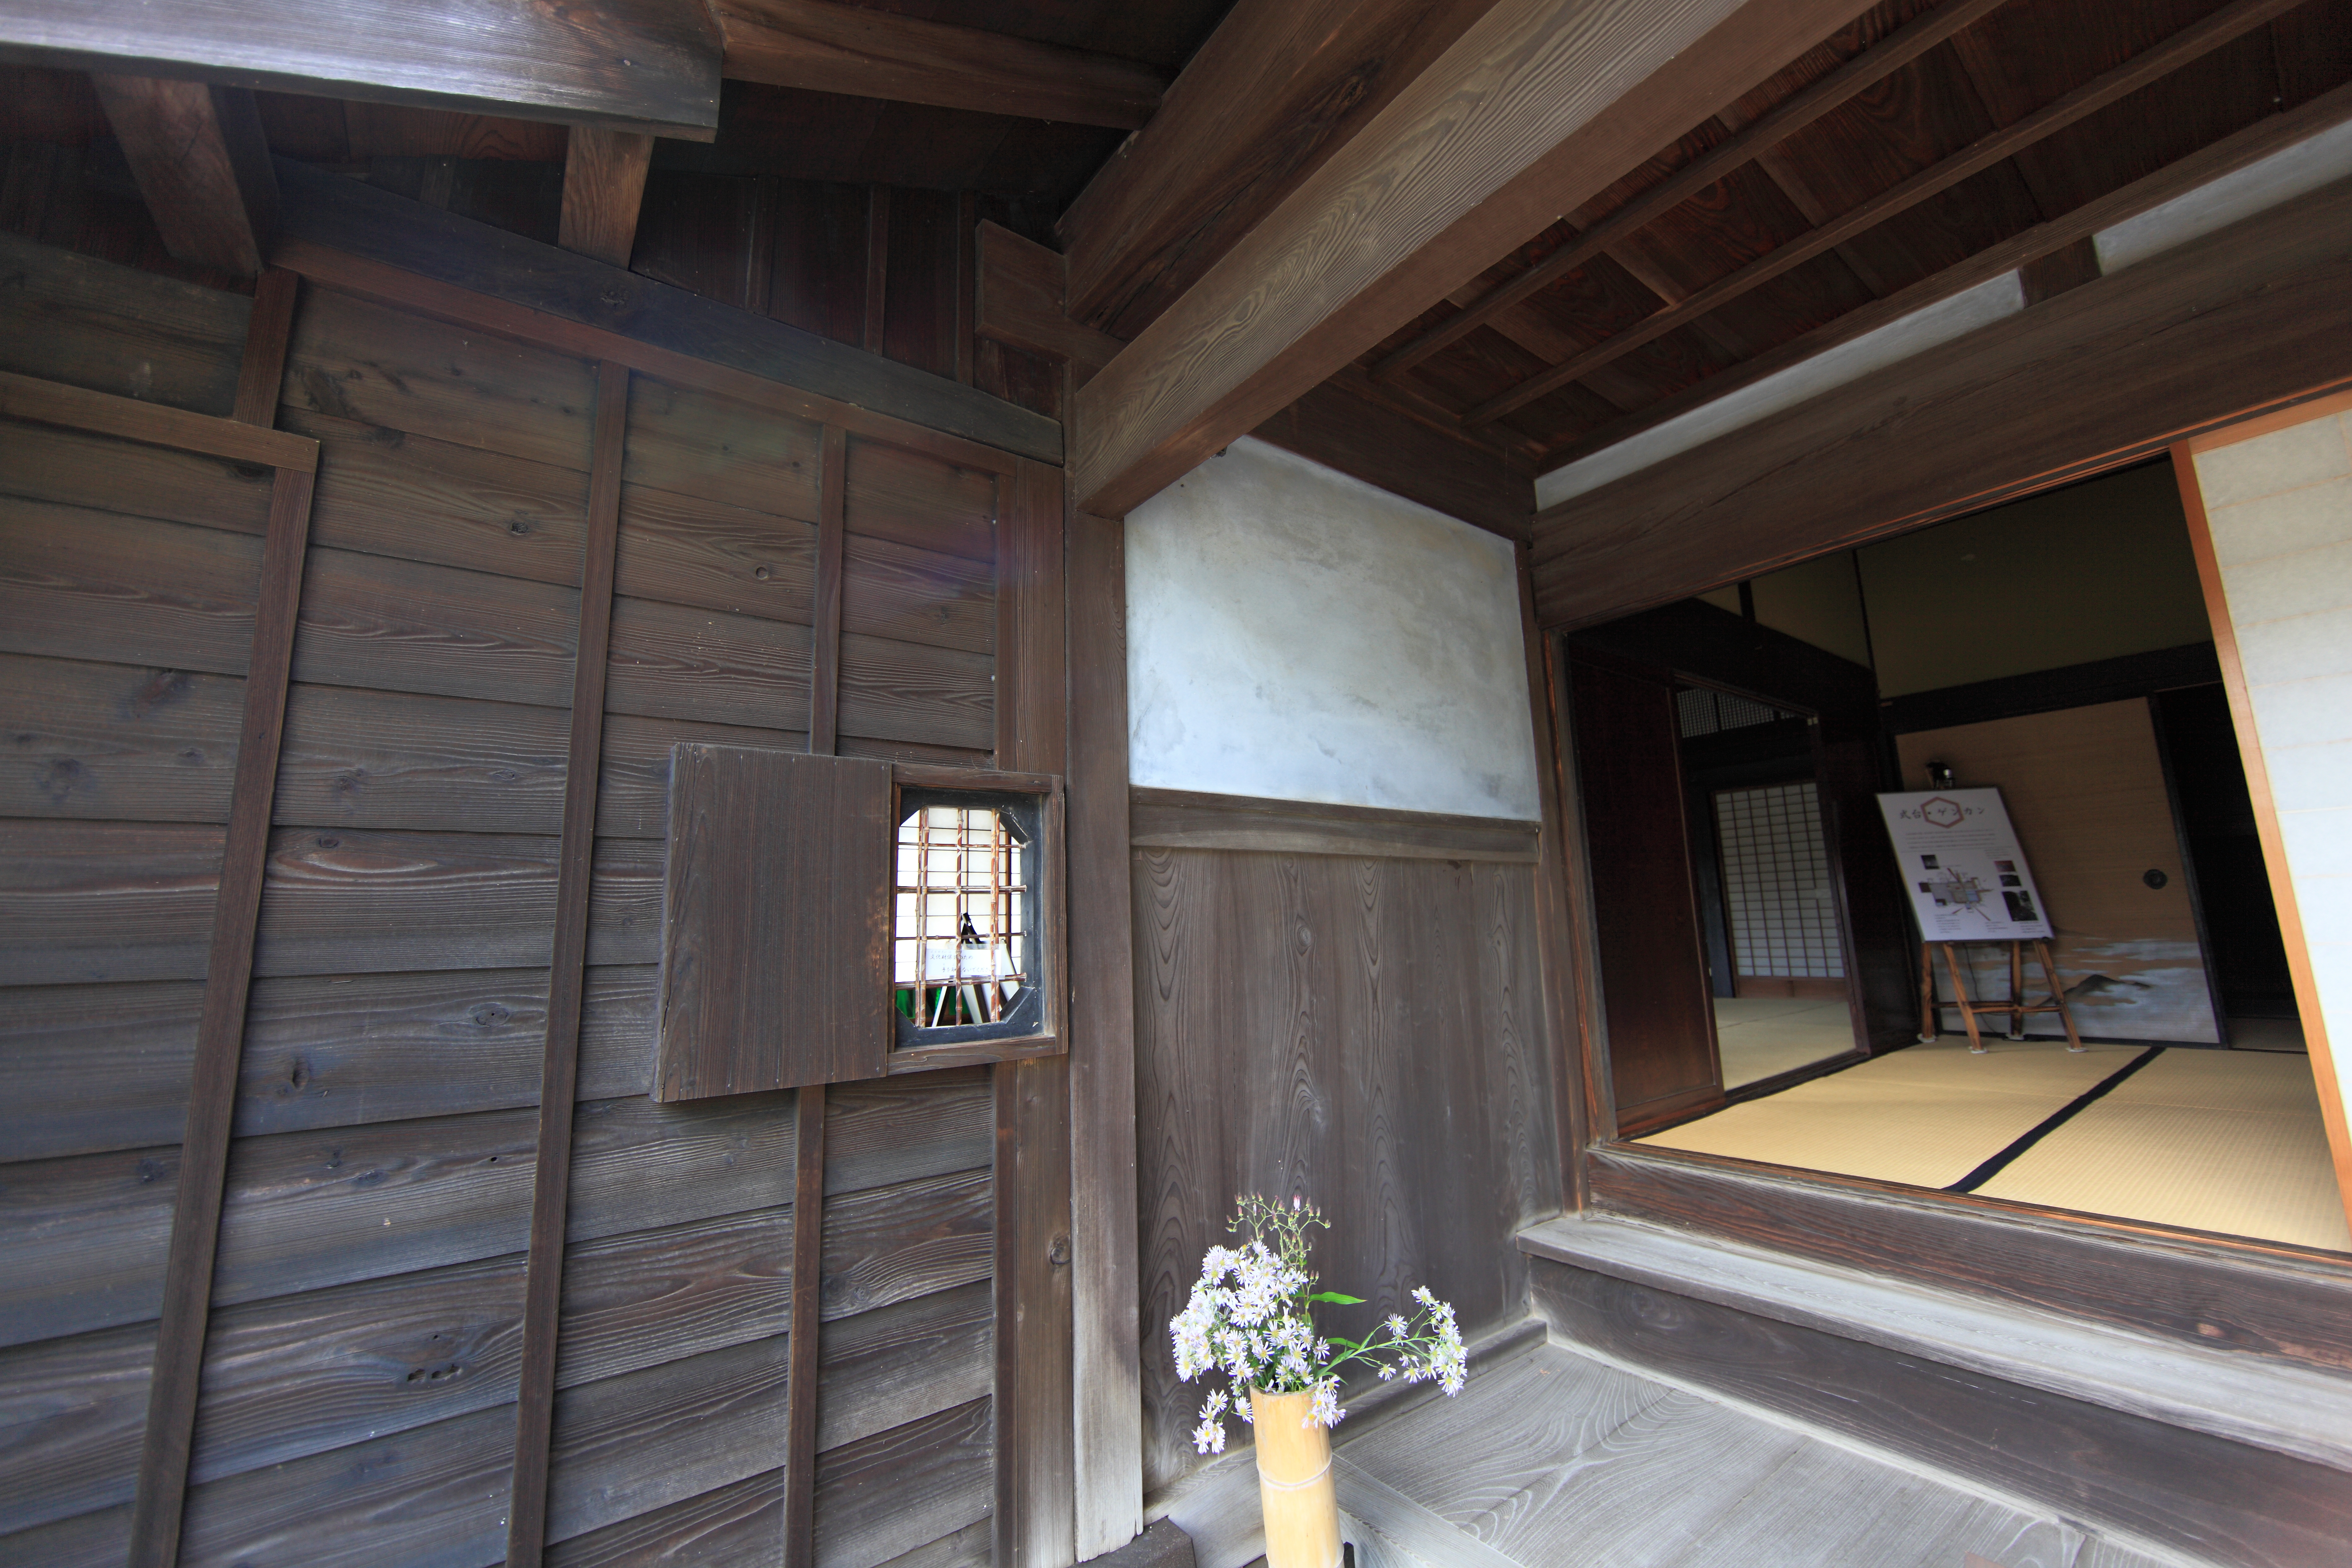
wood, mansion, house, floor, home, ceiling, high, entrance, cottage, ancient, property, living room, exterior, room, attic, interior design, design, japanese, farmhouse, 5d, style, hires, estate, log cabin, markii, traditional, hi, res, resolution, chiba, kashiwa, yoshidafamily